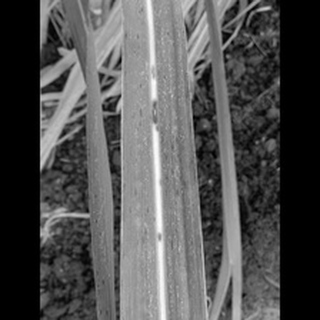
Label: sugarcane_rust